Henrik Kreüger

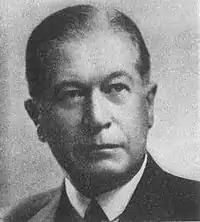
Henrik Kreüger, around 1930–40

Henrik Kreüger (1882–1953) was born in Kalmar, Sweden, and obtained his M.Sc. in civil engineering in 1904 at the Royal Institute of Technology in Stockholm.